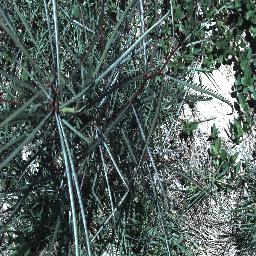
Label: parkinsonia